Tresivio

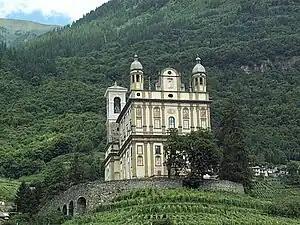
Santa Casa Lauretana in Tresivio

Tresivio is a "comune" (municipality) in the Province of Sondrio in the Italian region Lombardy, located about northeast of Milan and about east of Sondrio. As of 31 December 2004, it had a population of 2,000 and an area of .